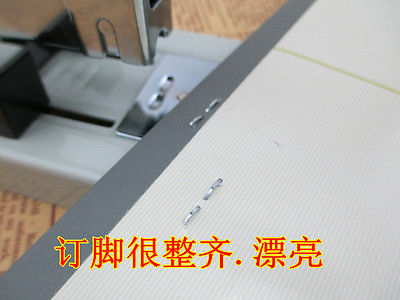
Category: stapler